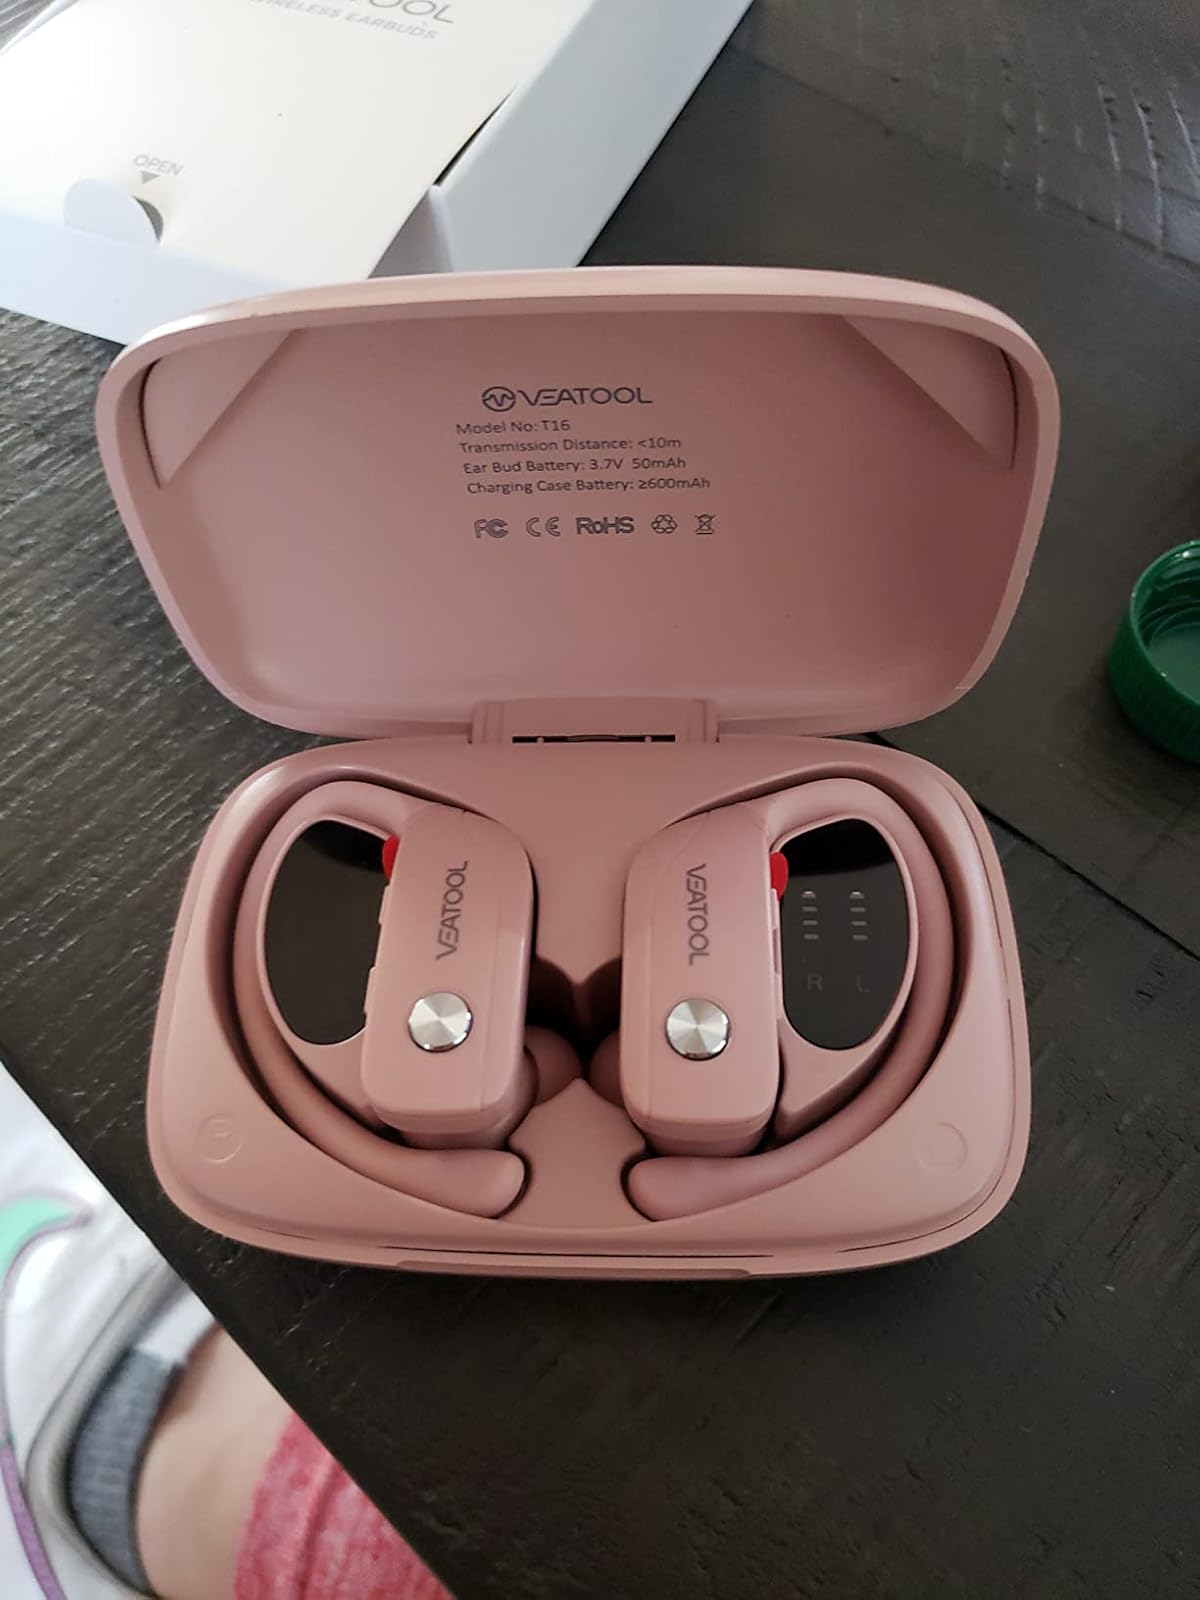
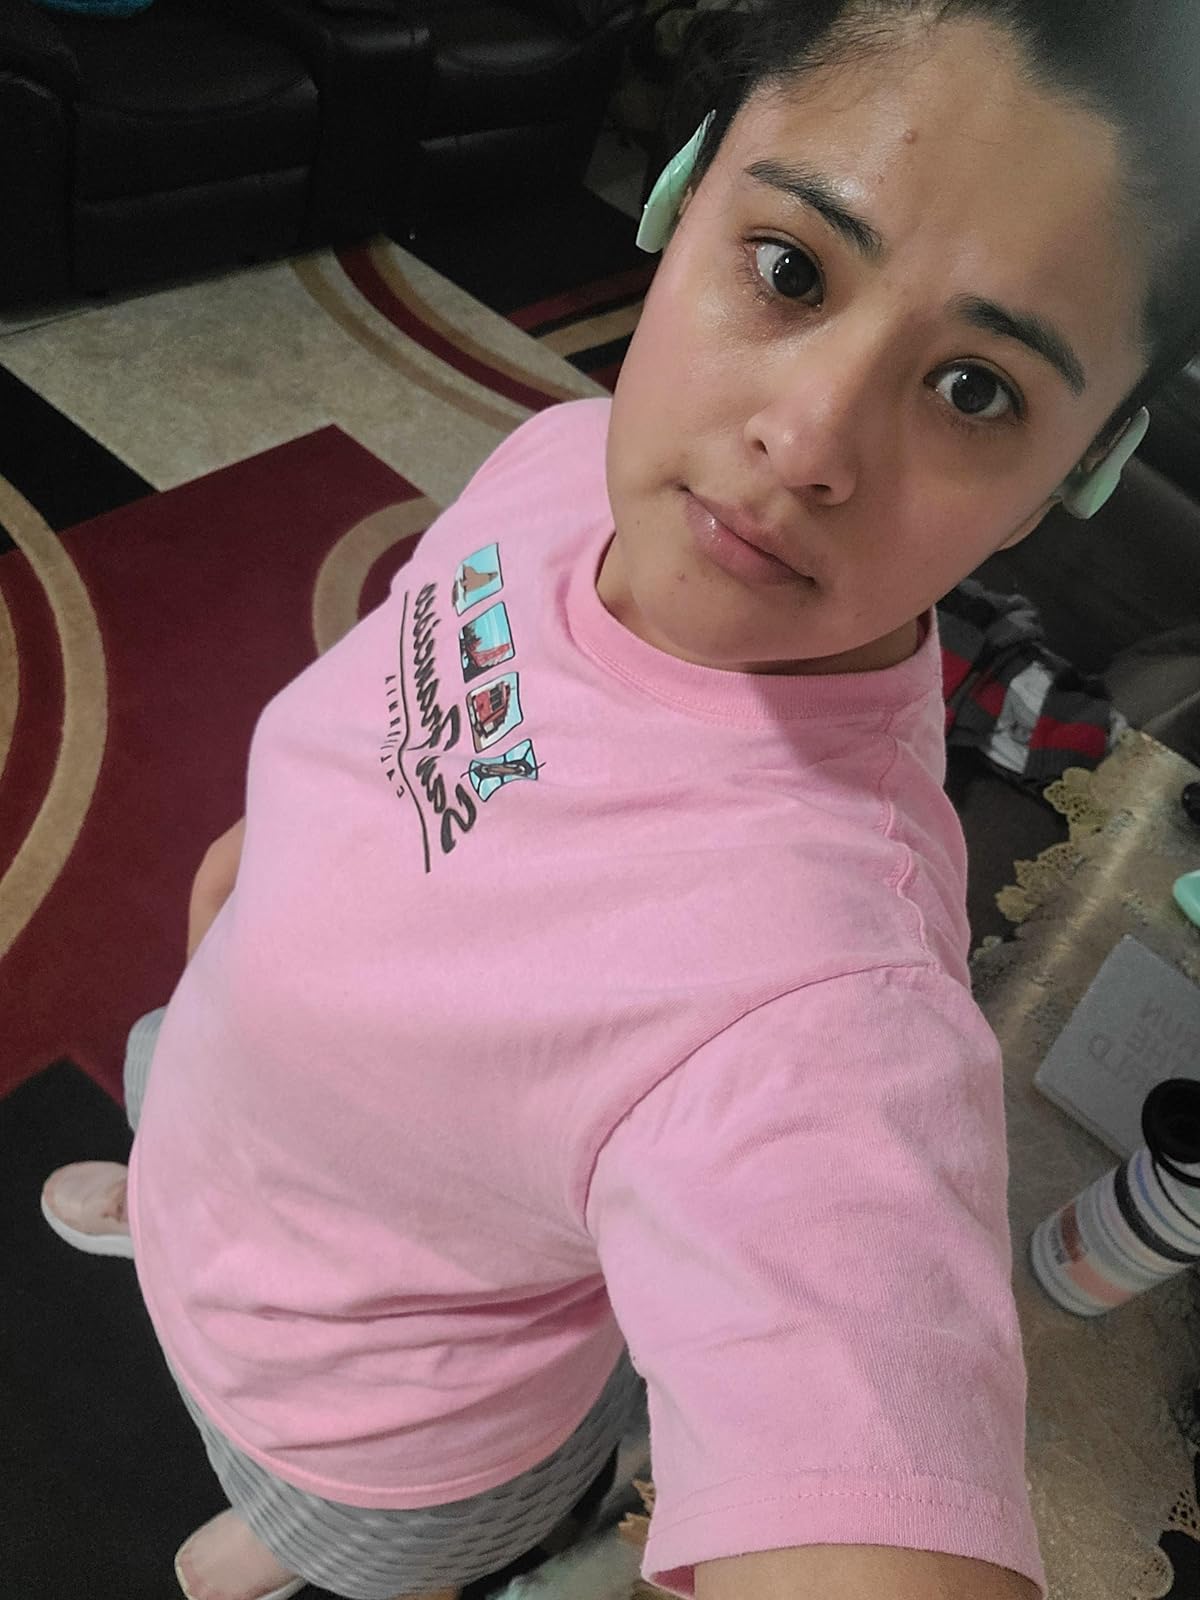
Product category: earbuds
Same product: no